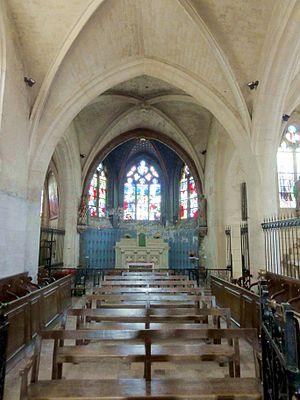
Intérieur de l'église (voir titre).
L'église Saint-Pierre-et-Saint-Paul est une église catholique paroissiale située à Fitz-James, en France. Elle a probablement été fondée par l'abbaye de Saint-Benoit-sur-Loire, qui était collateur de la cure, et entretenait un prieuré sur place. Il a été réuni à la paroisse en 1767. Les parties les plus anciennes de l'église actuelle remontent à la fin de la période romane, aux années 1140. Il s'agit de la base du clocher, qui possède une voûte d'ogives d'origine ; de l'élévation extérieure de la travée suivante du chœur ; et de cinq contreforts. La façade romane existait encore au milieu du XIXᵉ siècle. Elle a été réinventée lors d'une restauration pendant la seconde moitié du XIXᵉ siècle, et n'est plus qu'un pastiche architectural. La corniche, les deux fenêtres au nord de la nef, et le clocher du milieu du XIIᵉ siècle ont également été sacrifiés à une mise au goût du jour au XIXᵉ siècle, et l'intérieur de la nef romane est désormais pourvu de voûtes néo-gothiques. La plus grande partie de l'église date toutefois de la période gothique flamboyante, du second quart du XVIᵉ siècle.